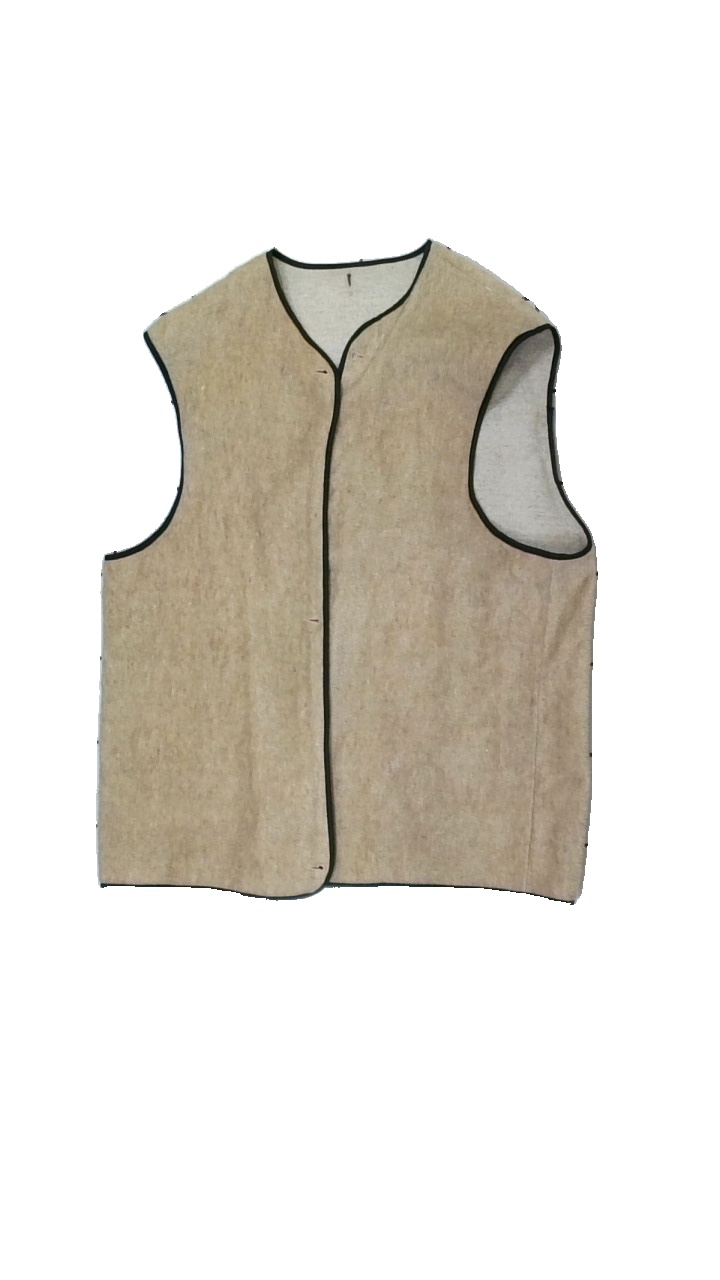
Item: Vest (Unisex)
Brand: Missing
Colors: Beige
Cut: Regular
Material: fur
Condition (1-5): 3
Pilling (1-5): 3
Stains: Minor
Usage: Export
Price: <50